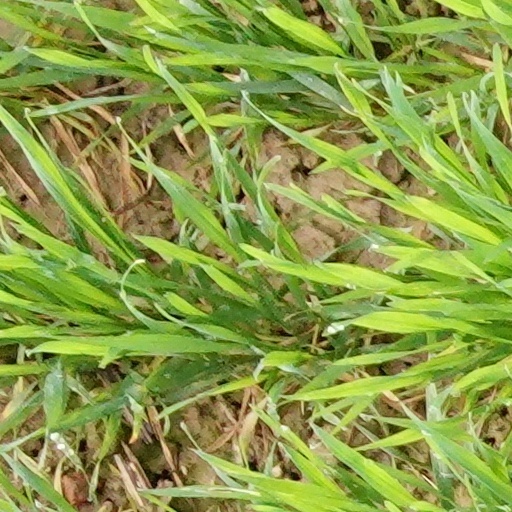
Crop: wheat